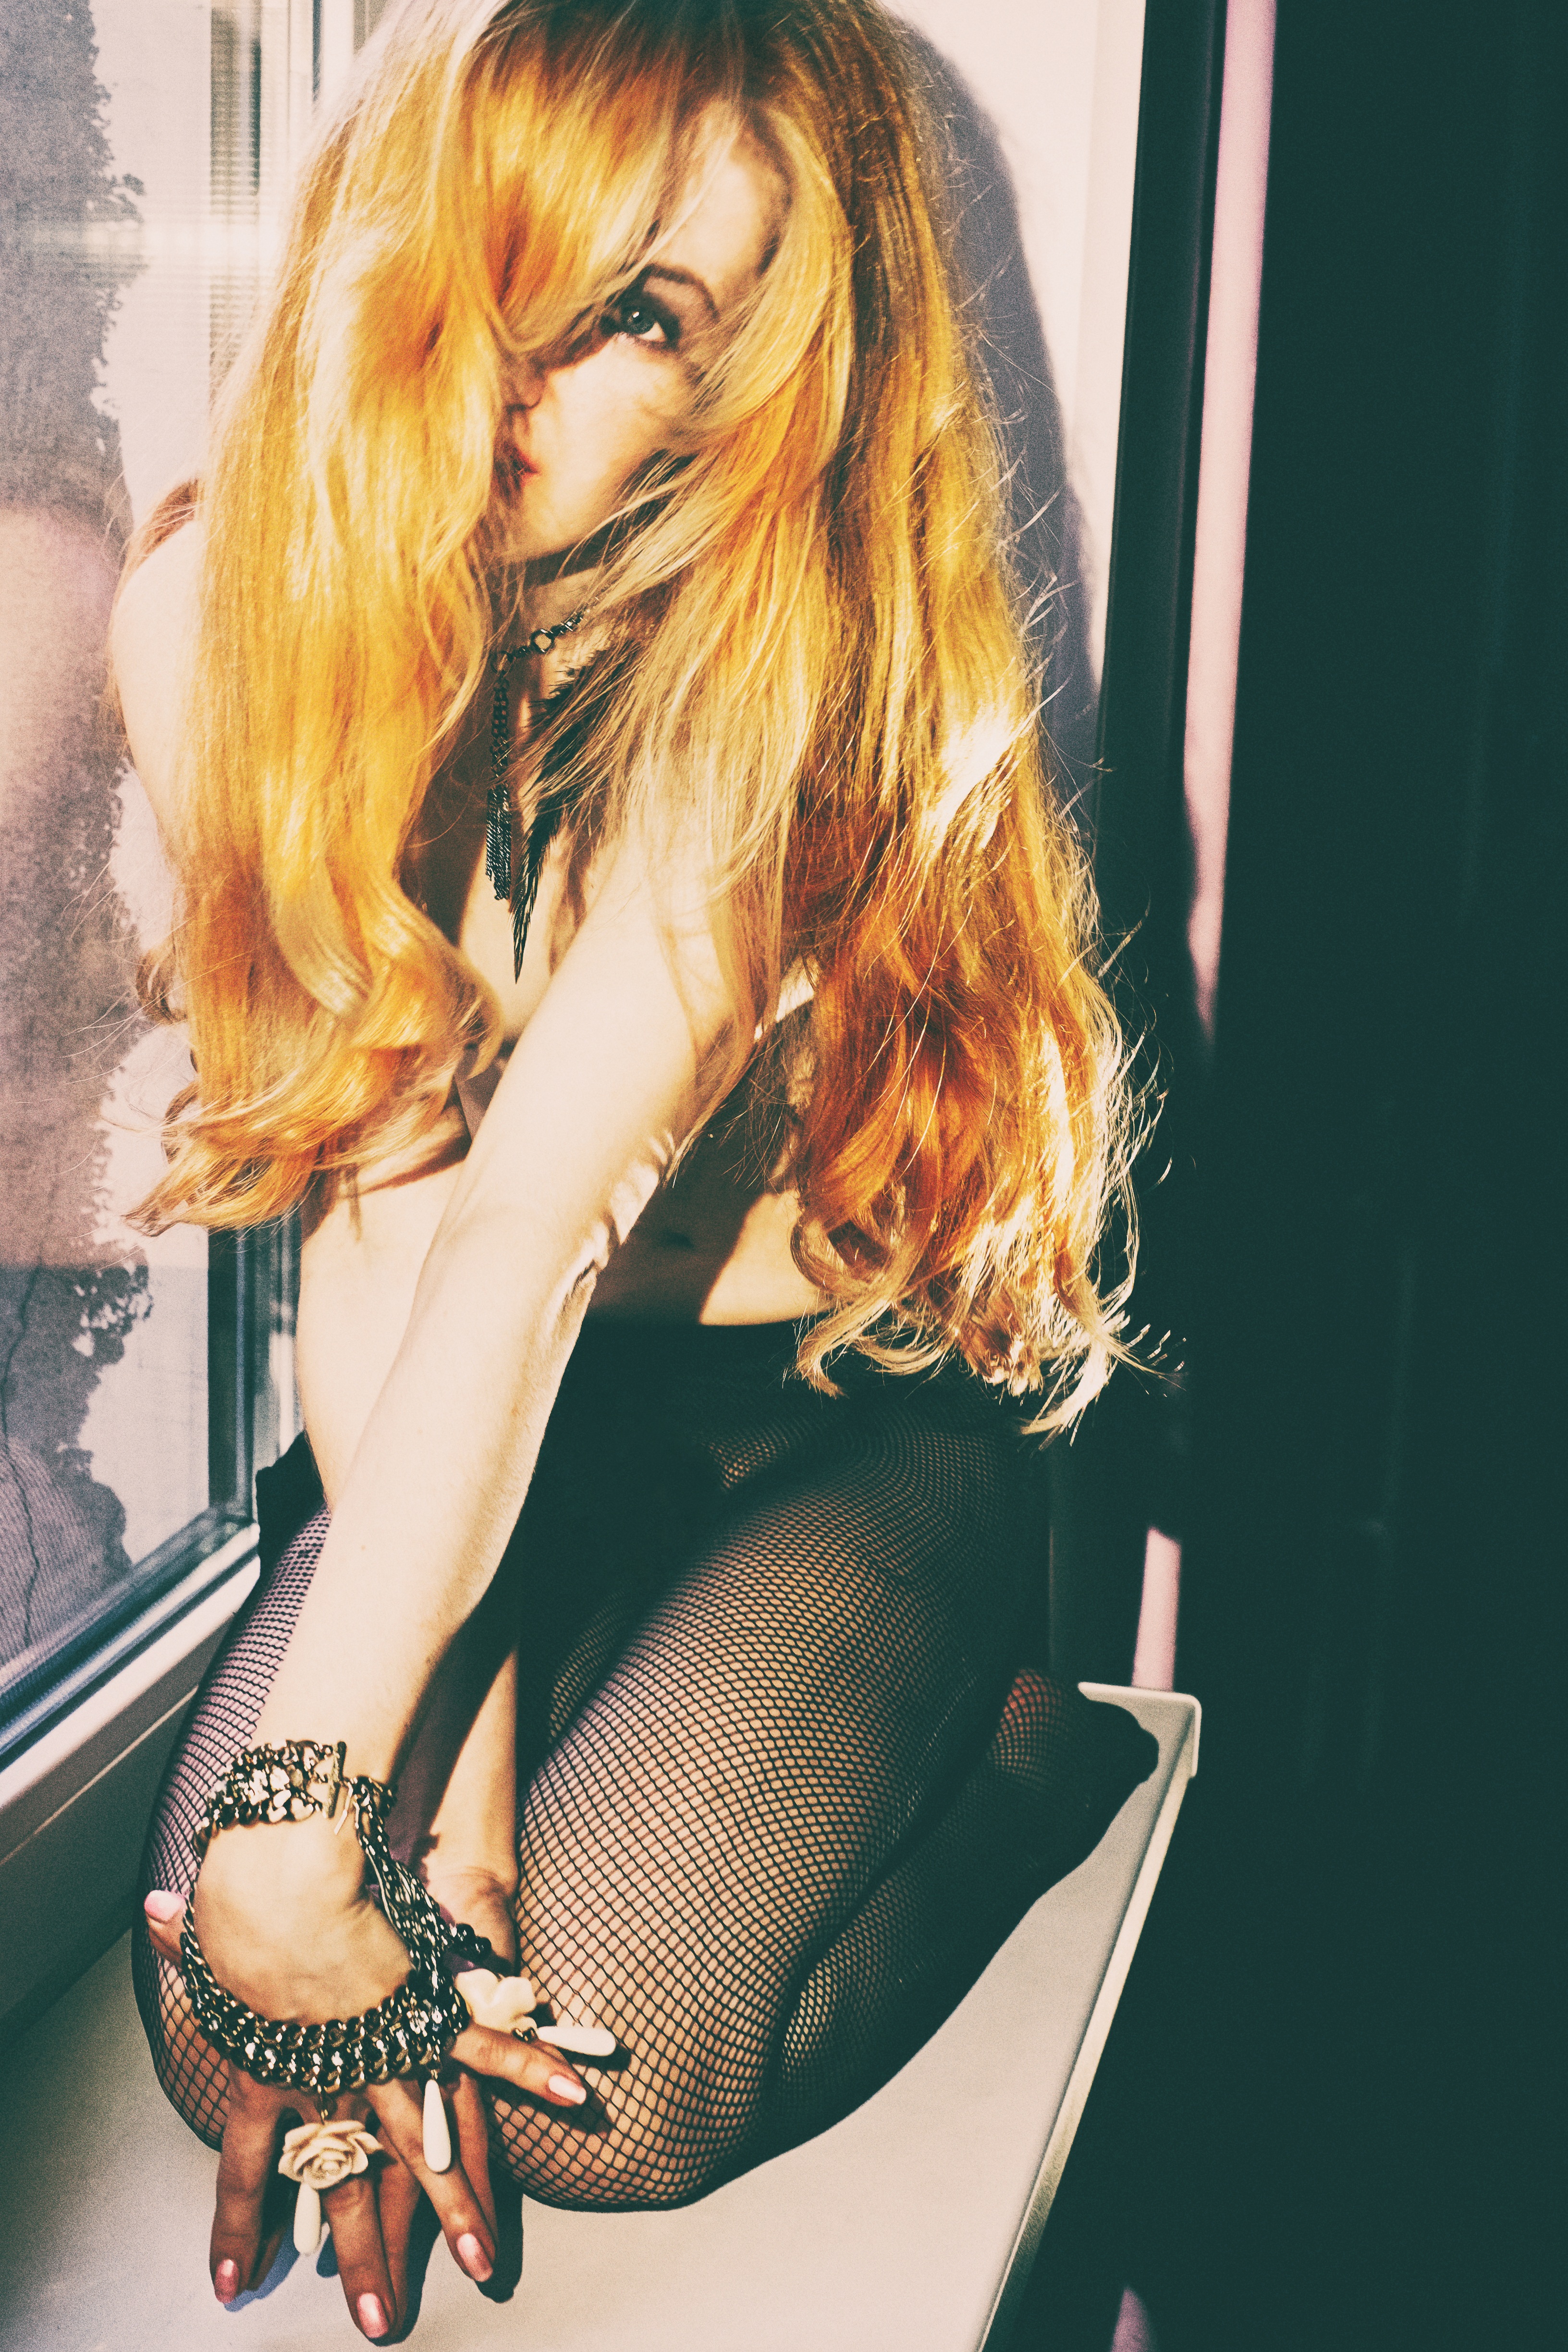
person, girl, hair, window, portrait, model, window sill, hairstyle, long hair, black hair, eyes, beauty, blond, erotica, photo shoot, brown hair, supermodel